HMS Persian (1809)

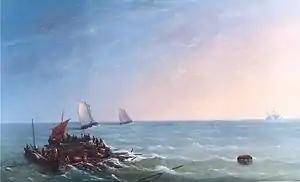
"The Wreck of His Majesty's Sloop "Persian"", Philip John Ouless, Jersey Heritage Trust

On 3 April 1813, "Persian" sailed for the West Indies, still under Bertram's command. On 16 June she was wrecked on the Silver Cays (or Keys) Bank, just north of the island of Hispaniola, after having set out from Port-au-Prince earlier that day. The "Persian" ran aground while pursuing the American privateer schooner , captained by John P. Chazal out of Charleston, SC. Bertram tried to lighten "Persian" by throwing some guns and stores overboard with the result that she floated off, only to hit another reef. Eventually, despite the crew's exertions, she broke her back and foundered. On 27 June the crew crowded into her four boats (a makeshift raft broke apart) and on 28 June they came ashore between Cabo Frances (formerly called Cap Français) and Cabo Cabron in San Domingo. None of her crew of 126 men was lost. However, 11 seamen took advantage of the opportunity to desert the Navy.